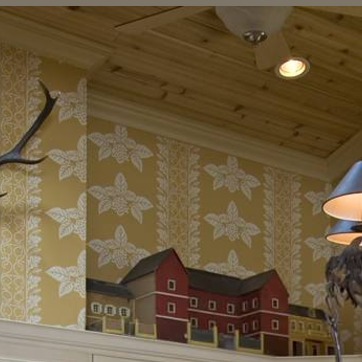
Material: wallpaper